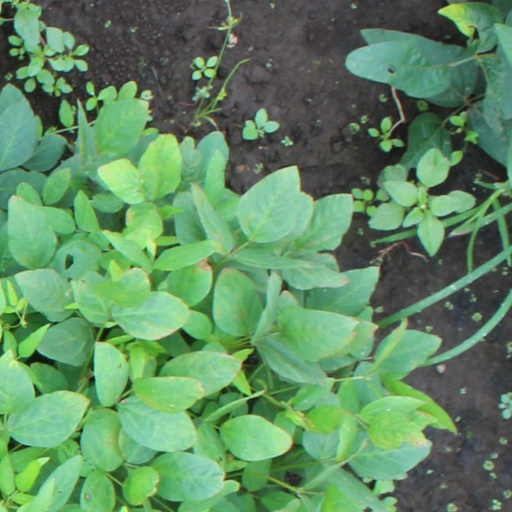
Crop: soybean